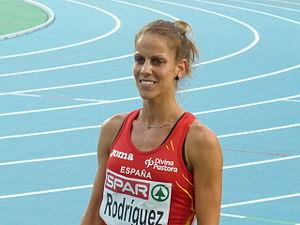
Natalia Rodríguez Martínez est une athlète espagnole spécialiste du demi-fond.